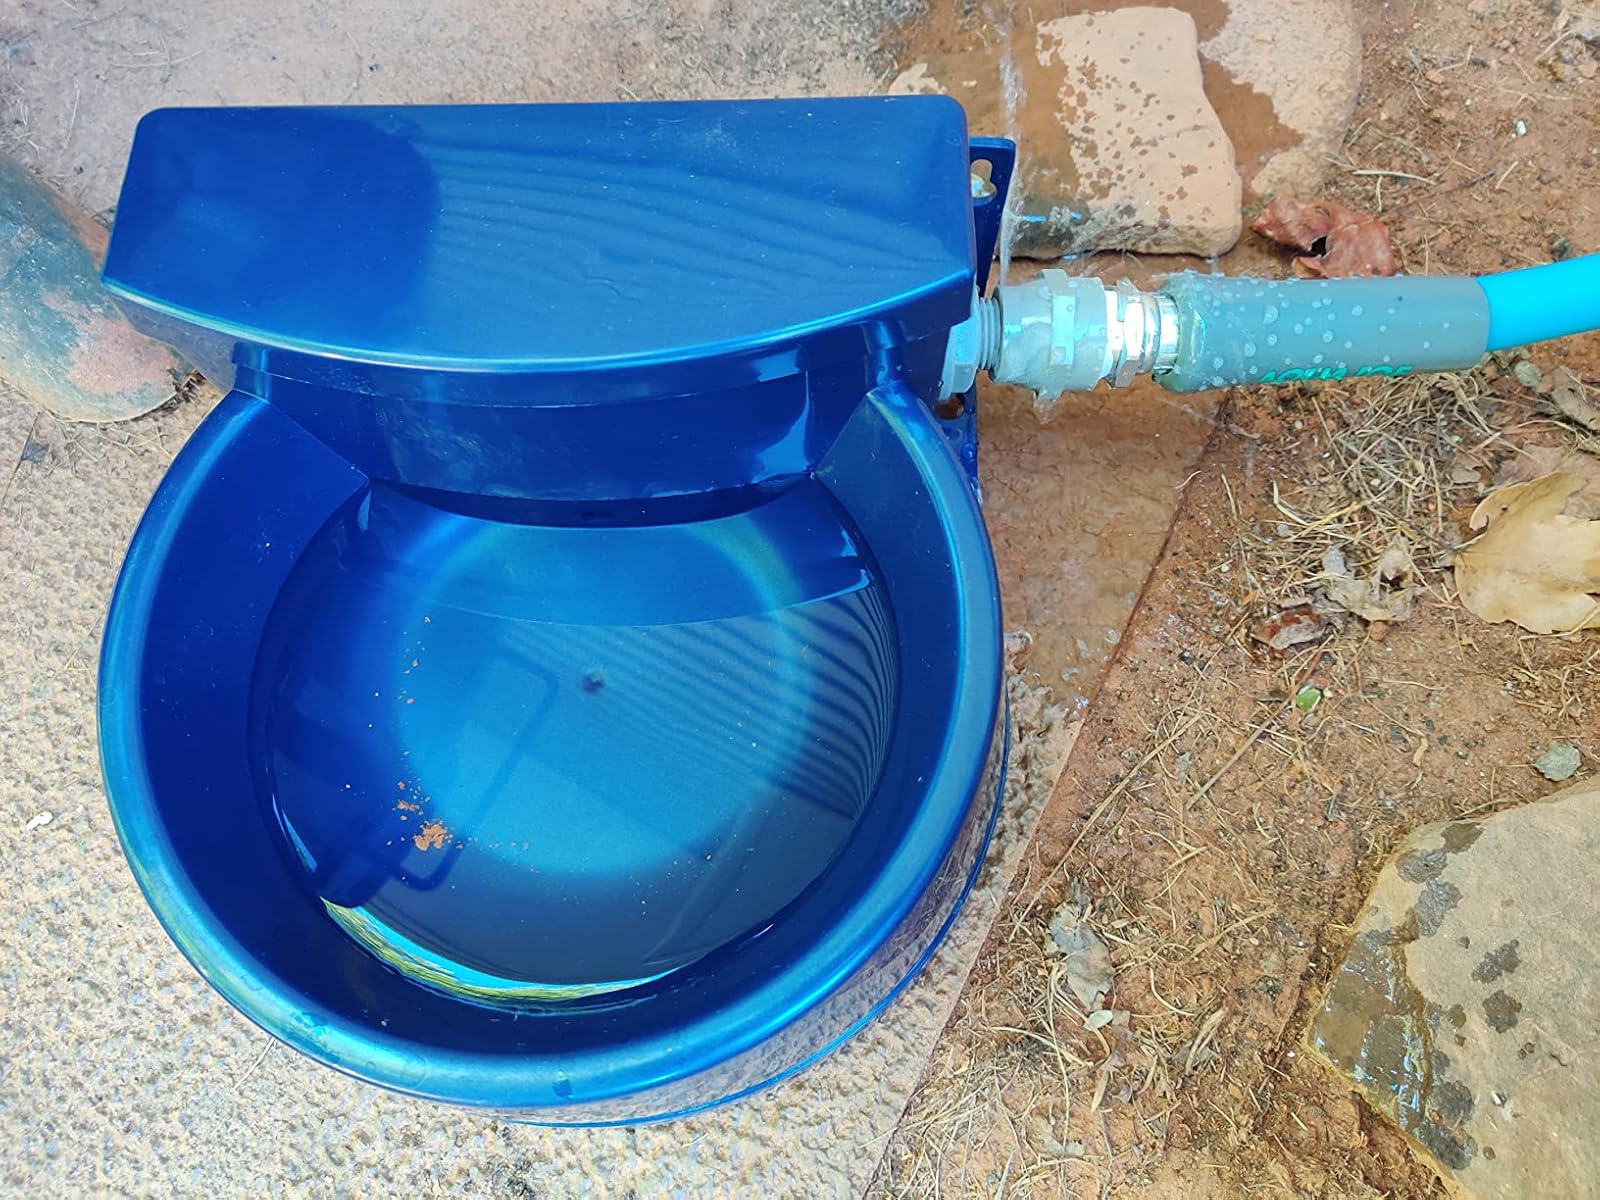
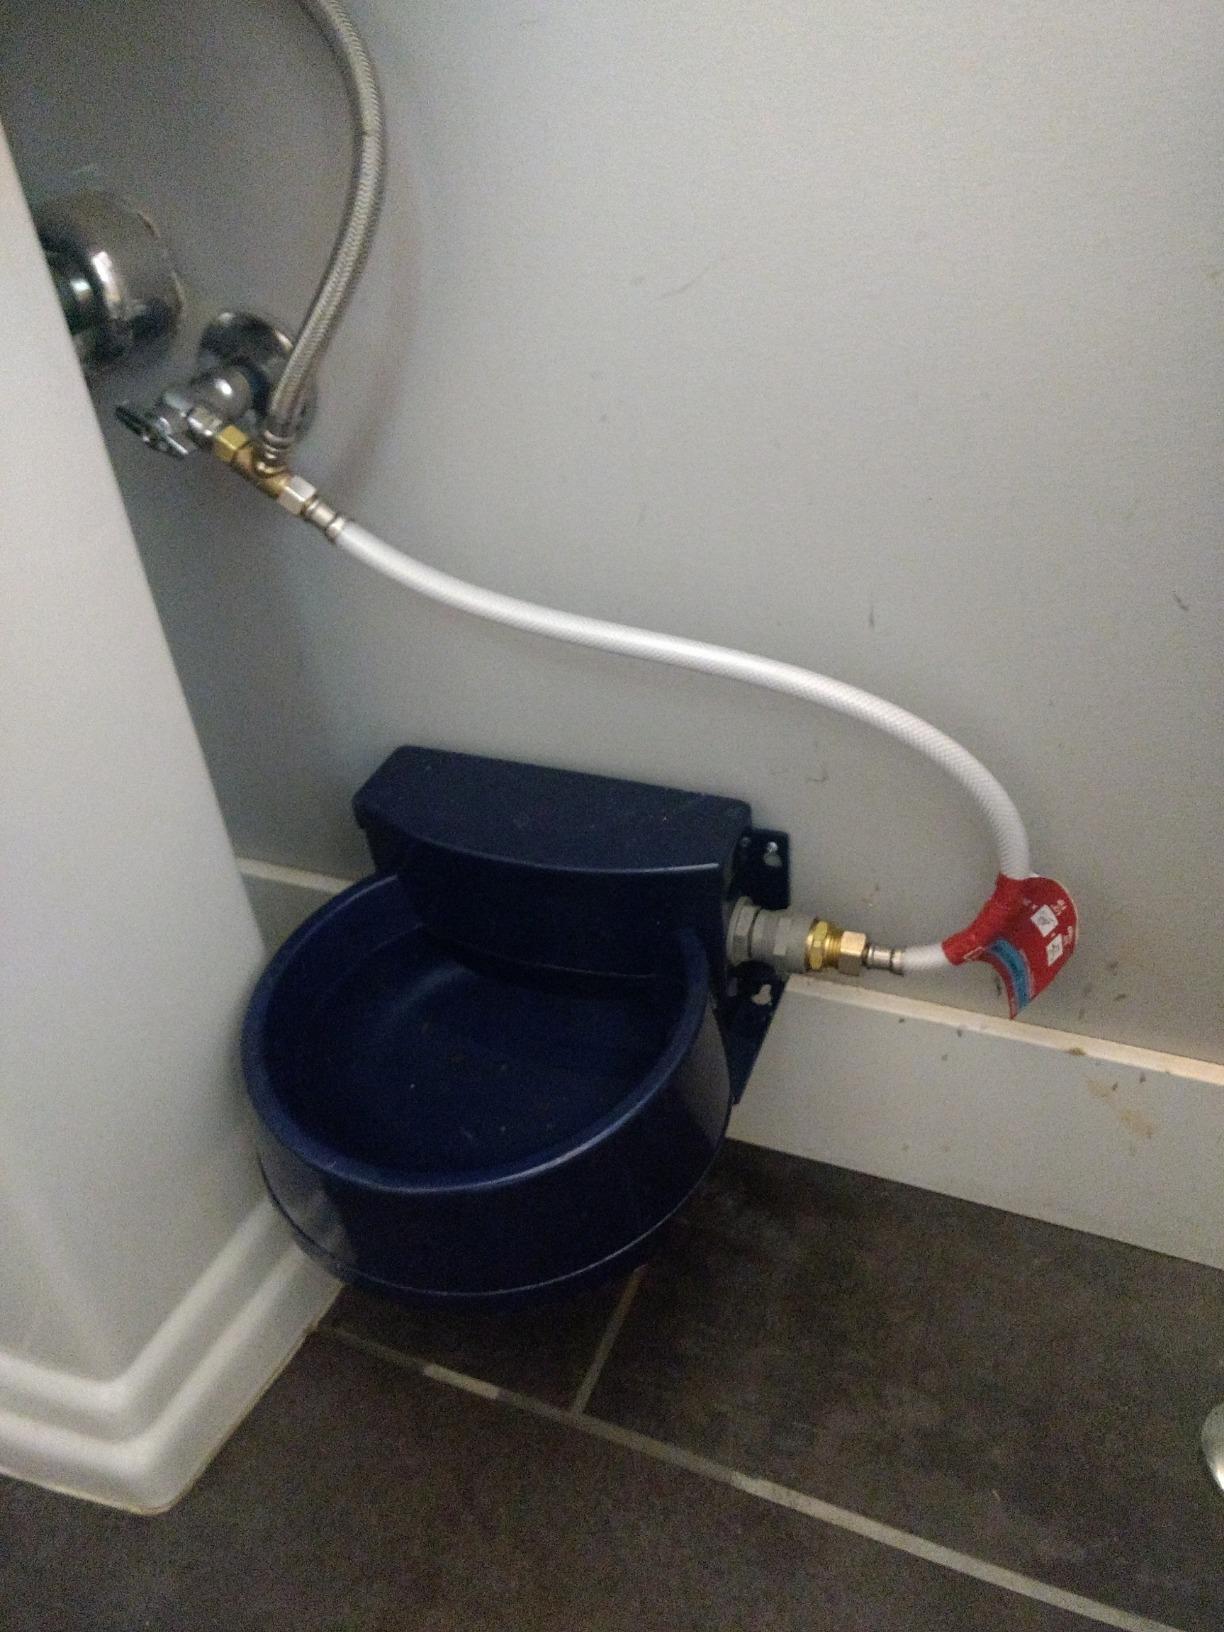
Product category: items_bowl
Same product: yes